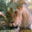
Label: lion